Old Brick Capitol

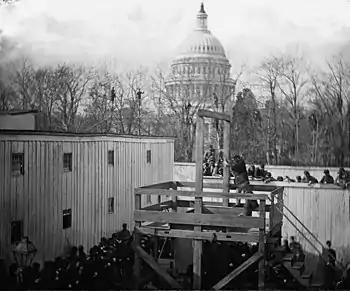
The 1865 execution of convicted Civil War war criminal Henry Wirz near the U.S. Capitol moments after the trap door was sprung.

With the start of the Civil War in 1861, the Union repurchased the building to use as a prison for captured Confederates, as well as political prisoners, spies, Union officers convicted of insubordination, and local prostitutes. Famous inmates of the prison included Rose Greenhow, Belle Boyd, John Mosby, and Henry Wirz, who was hanged in the yard of the prison.